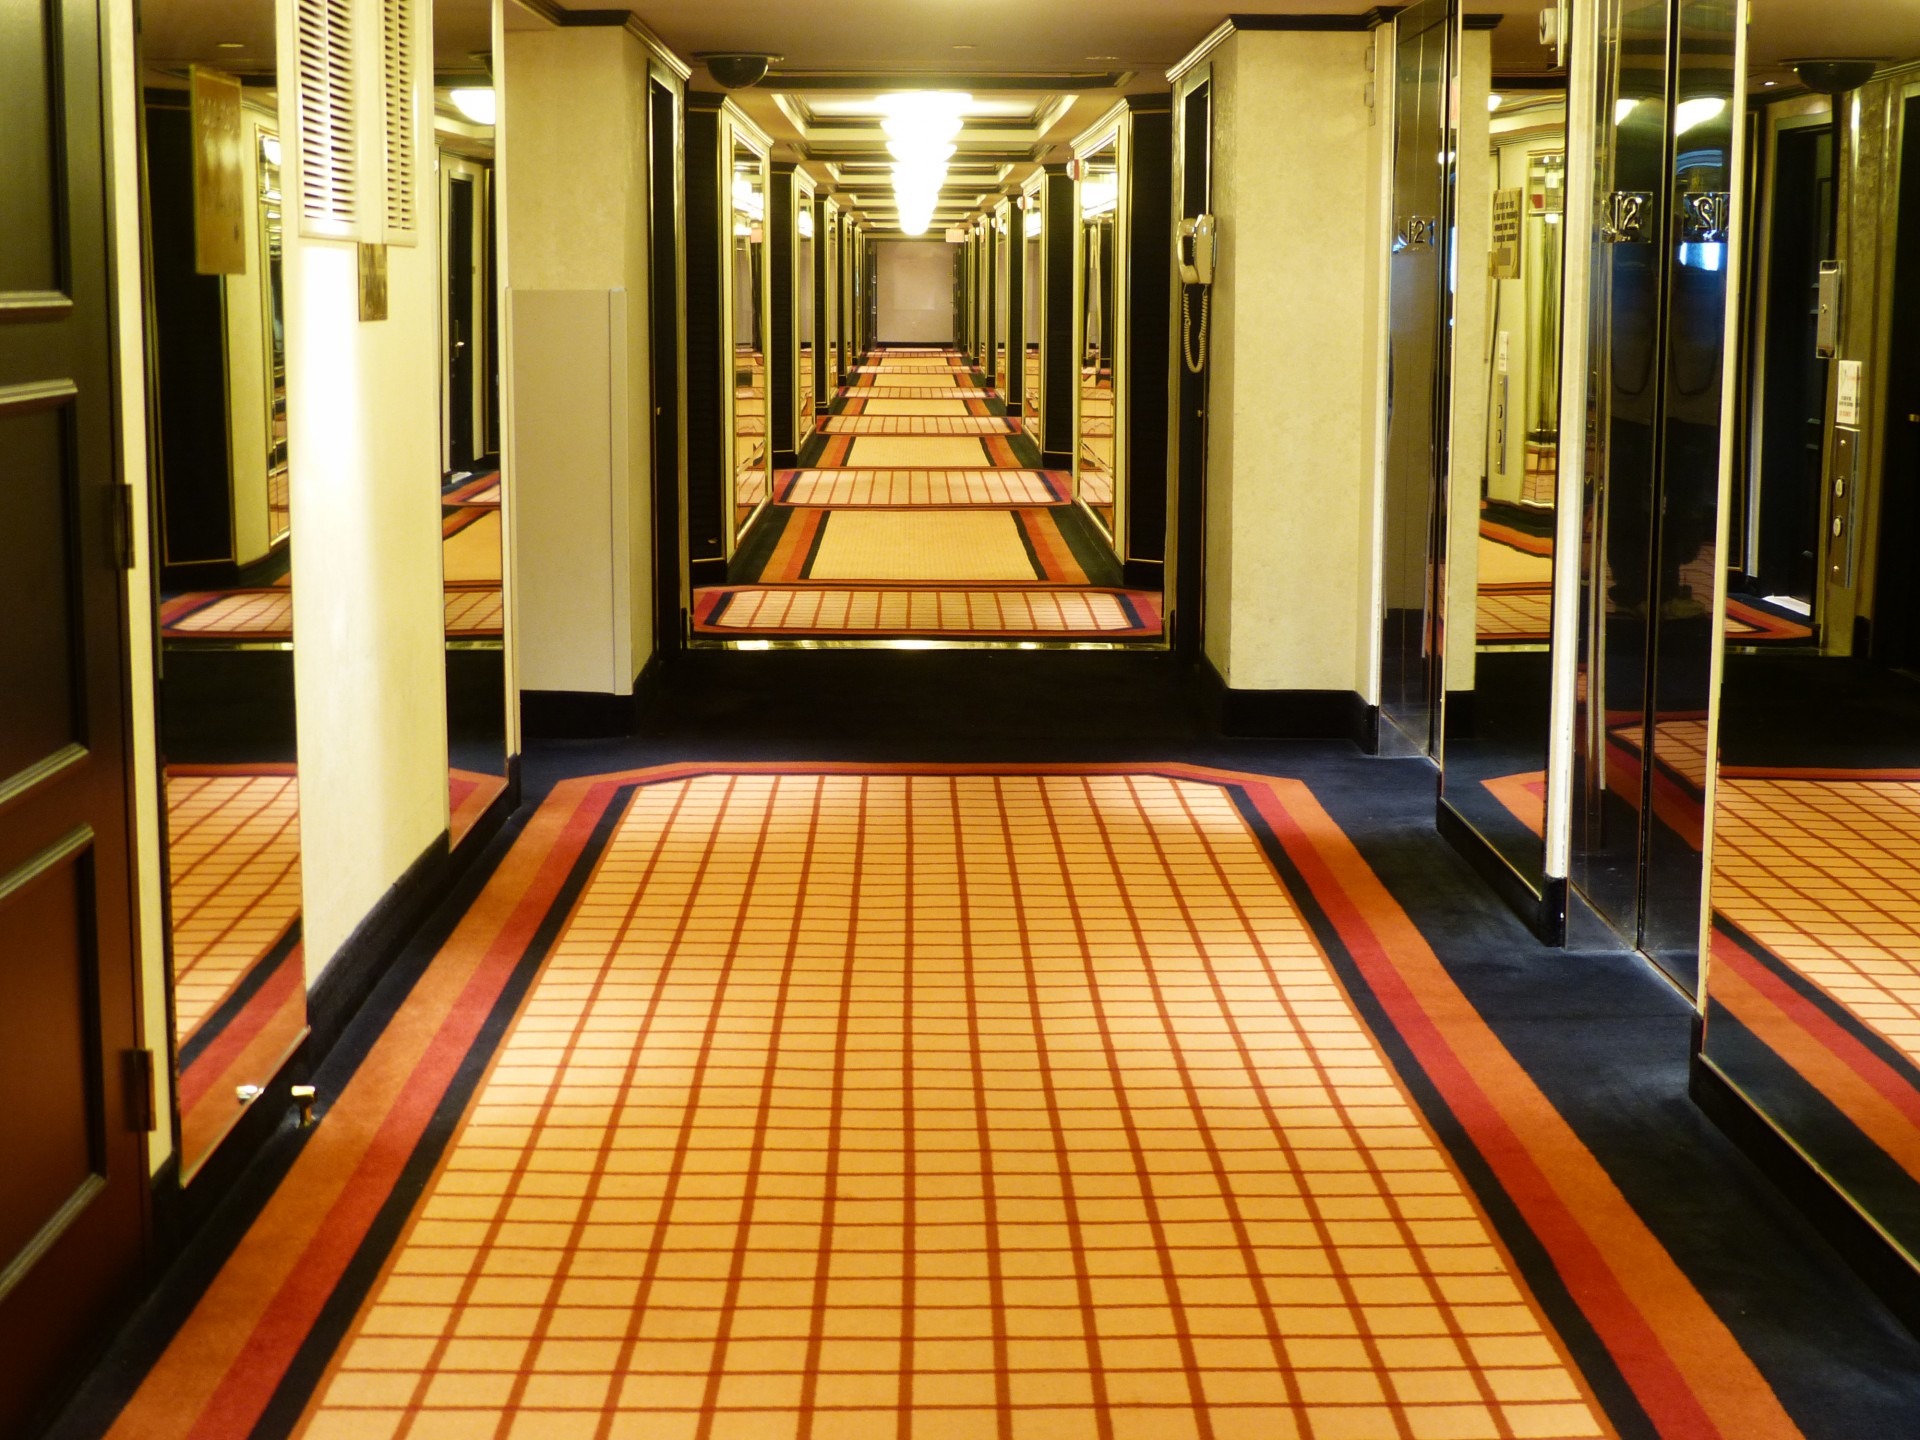
structure, wood, night, floor, vacation, travel, motel, hall, holiday, rest, room, interior design, sleep, hotel, bed, way, guest, flooring, sport venue, recreation room